Freak Show (film)

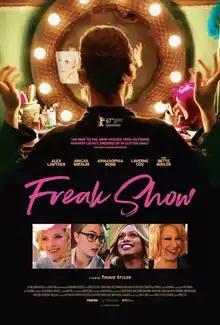
Theatrical release poster

Freak Show is a 2017 American comedy-drama film directed by Trudie Styler from a screenplay by Patrick J. Clifton and Beth Rigazio, based on the 2007 novel of the same name by James St. James. The film stars Alex Lawther, Abigail Breslin, AnnaSophia Robb, Ian Nelson, Celia Weston, Laverne Cox, and Bette Midler.